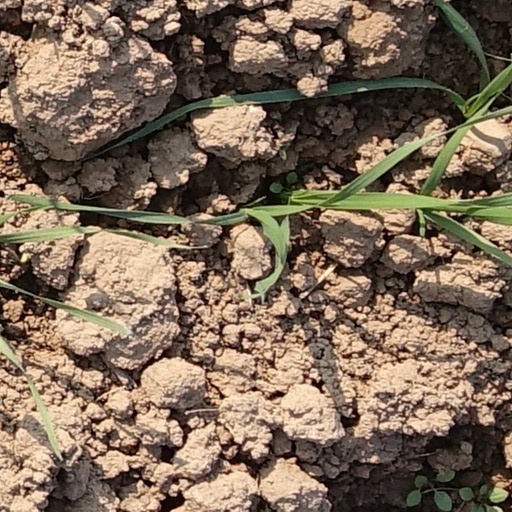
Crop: wheat